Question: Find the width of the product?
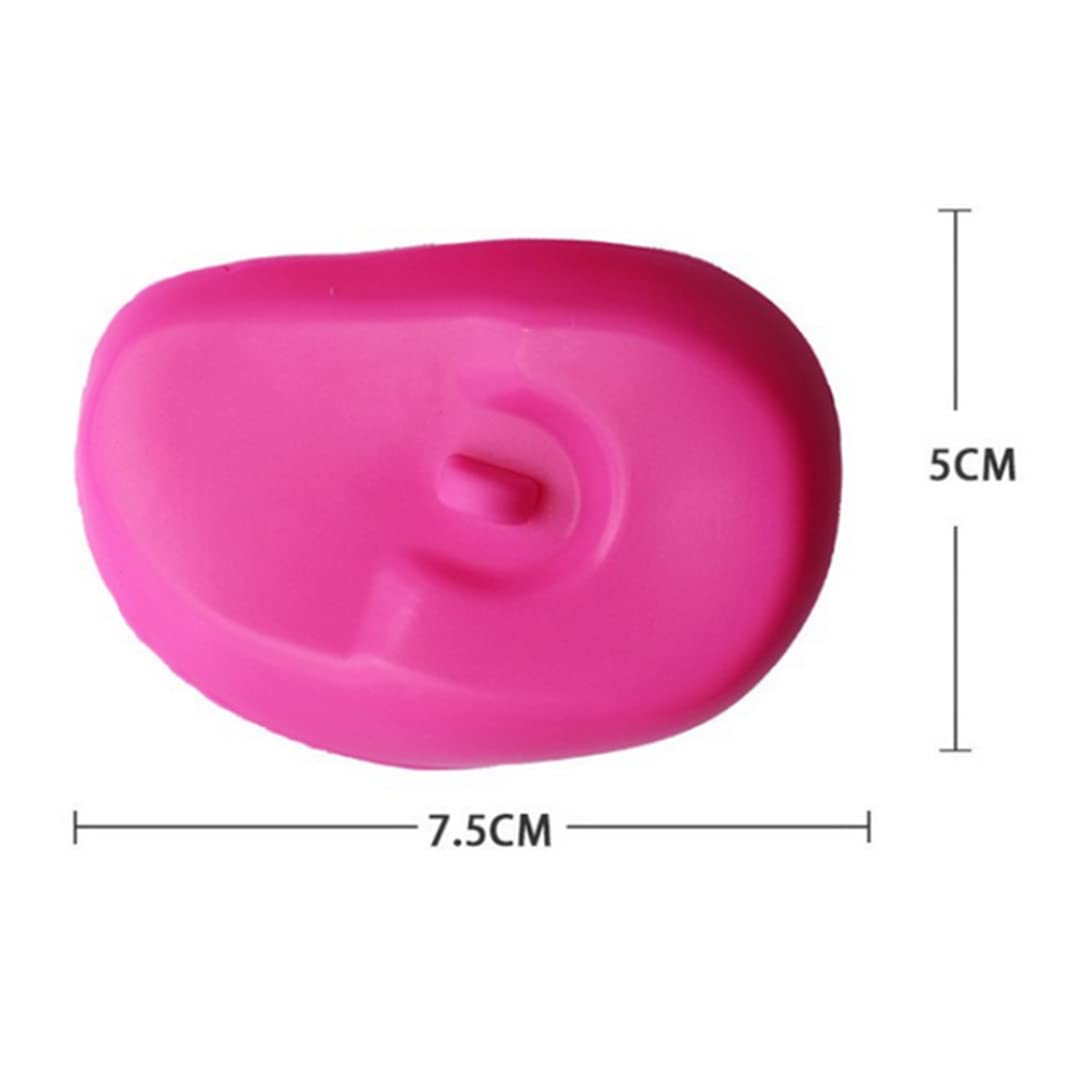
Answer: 5.0 centimetre